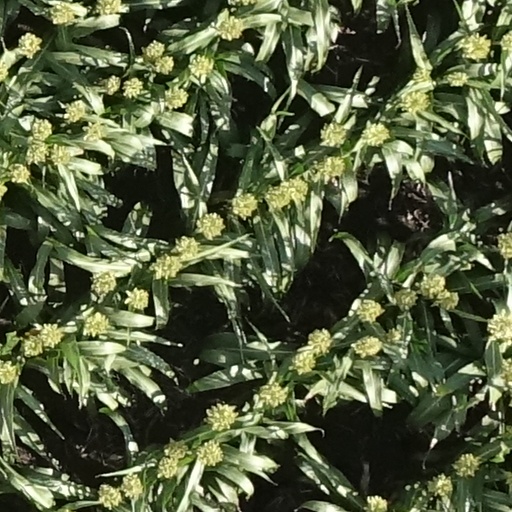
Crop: sorghum